Huang Yaqiong

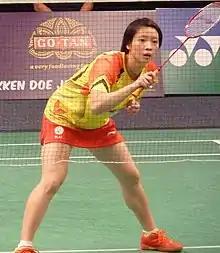
Huang at 2013 Dutch Open Grand Prix

On 2 August 2024, Huang's boyfriend, fellow Chinese 2020 Olympic badminton silver medalist Liu Yuchen, proposed to her right after she received her gold medal at the 2024 Summer Olympic badminton mixed doubles in Adidas Arena, Paris, which she accepted.